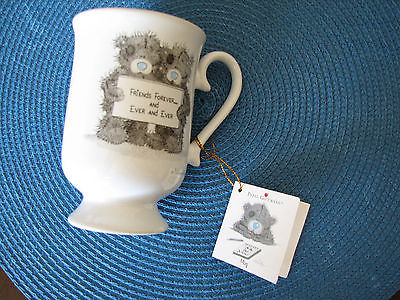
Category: mug